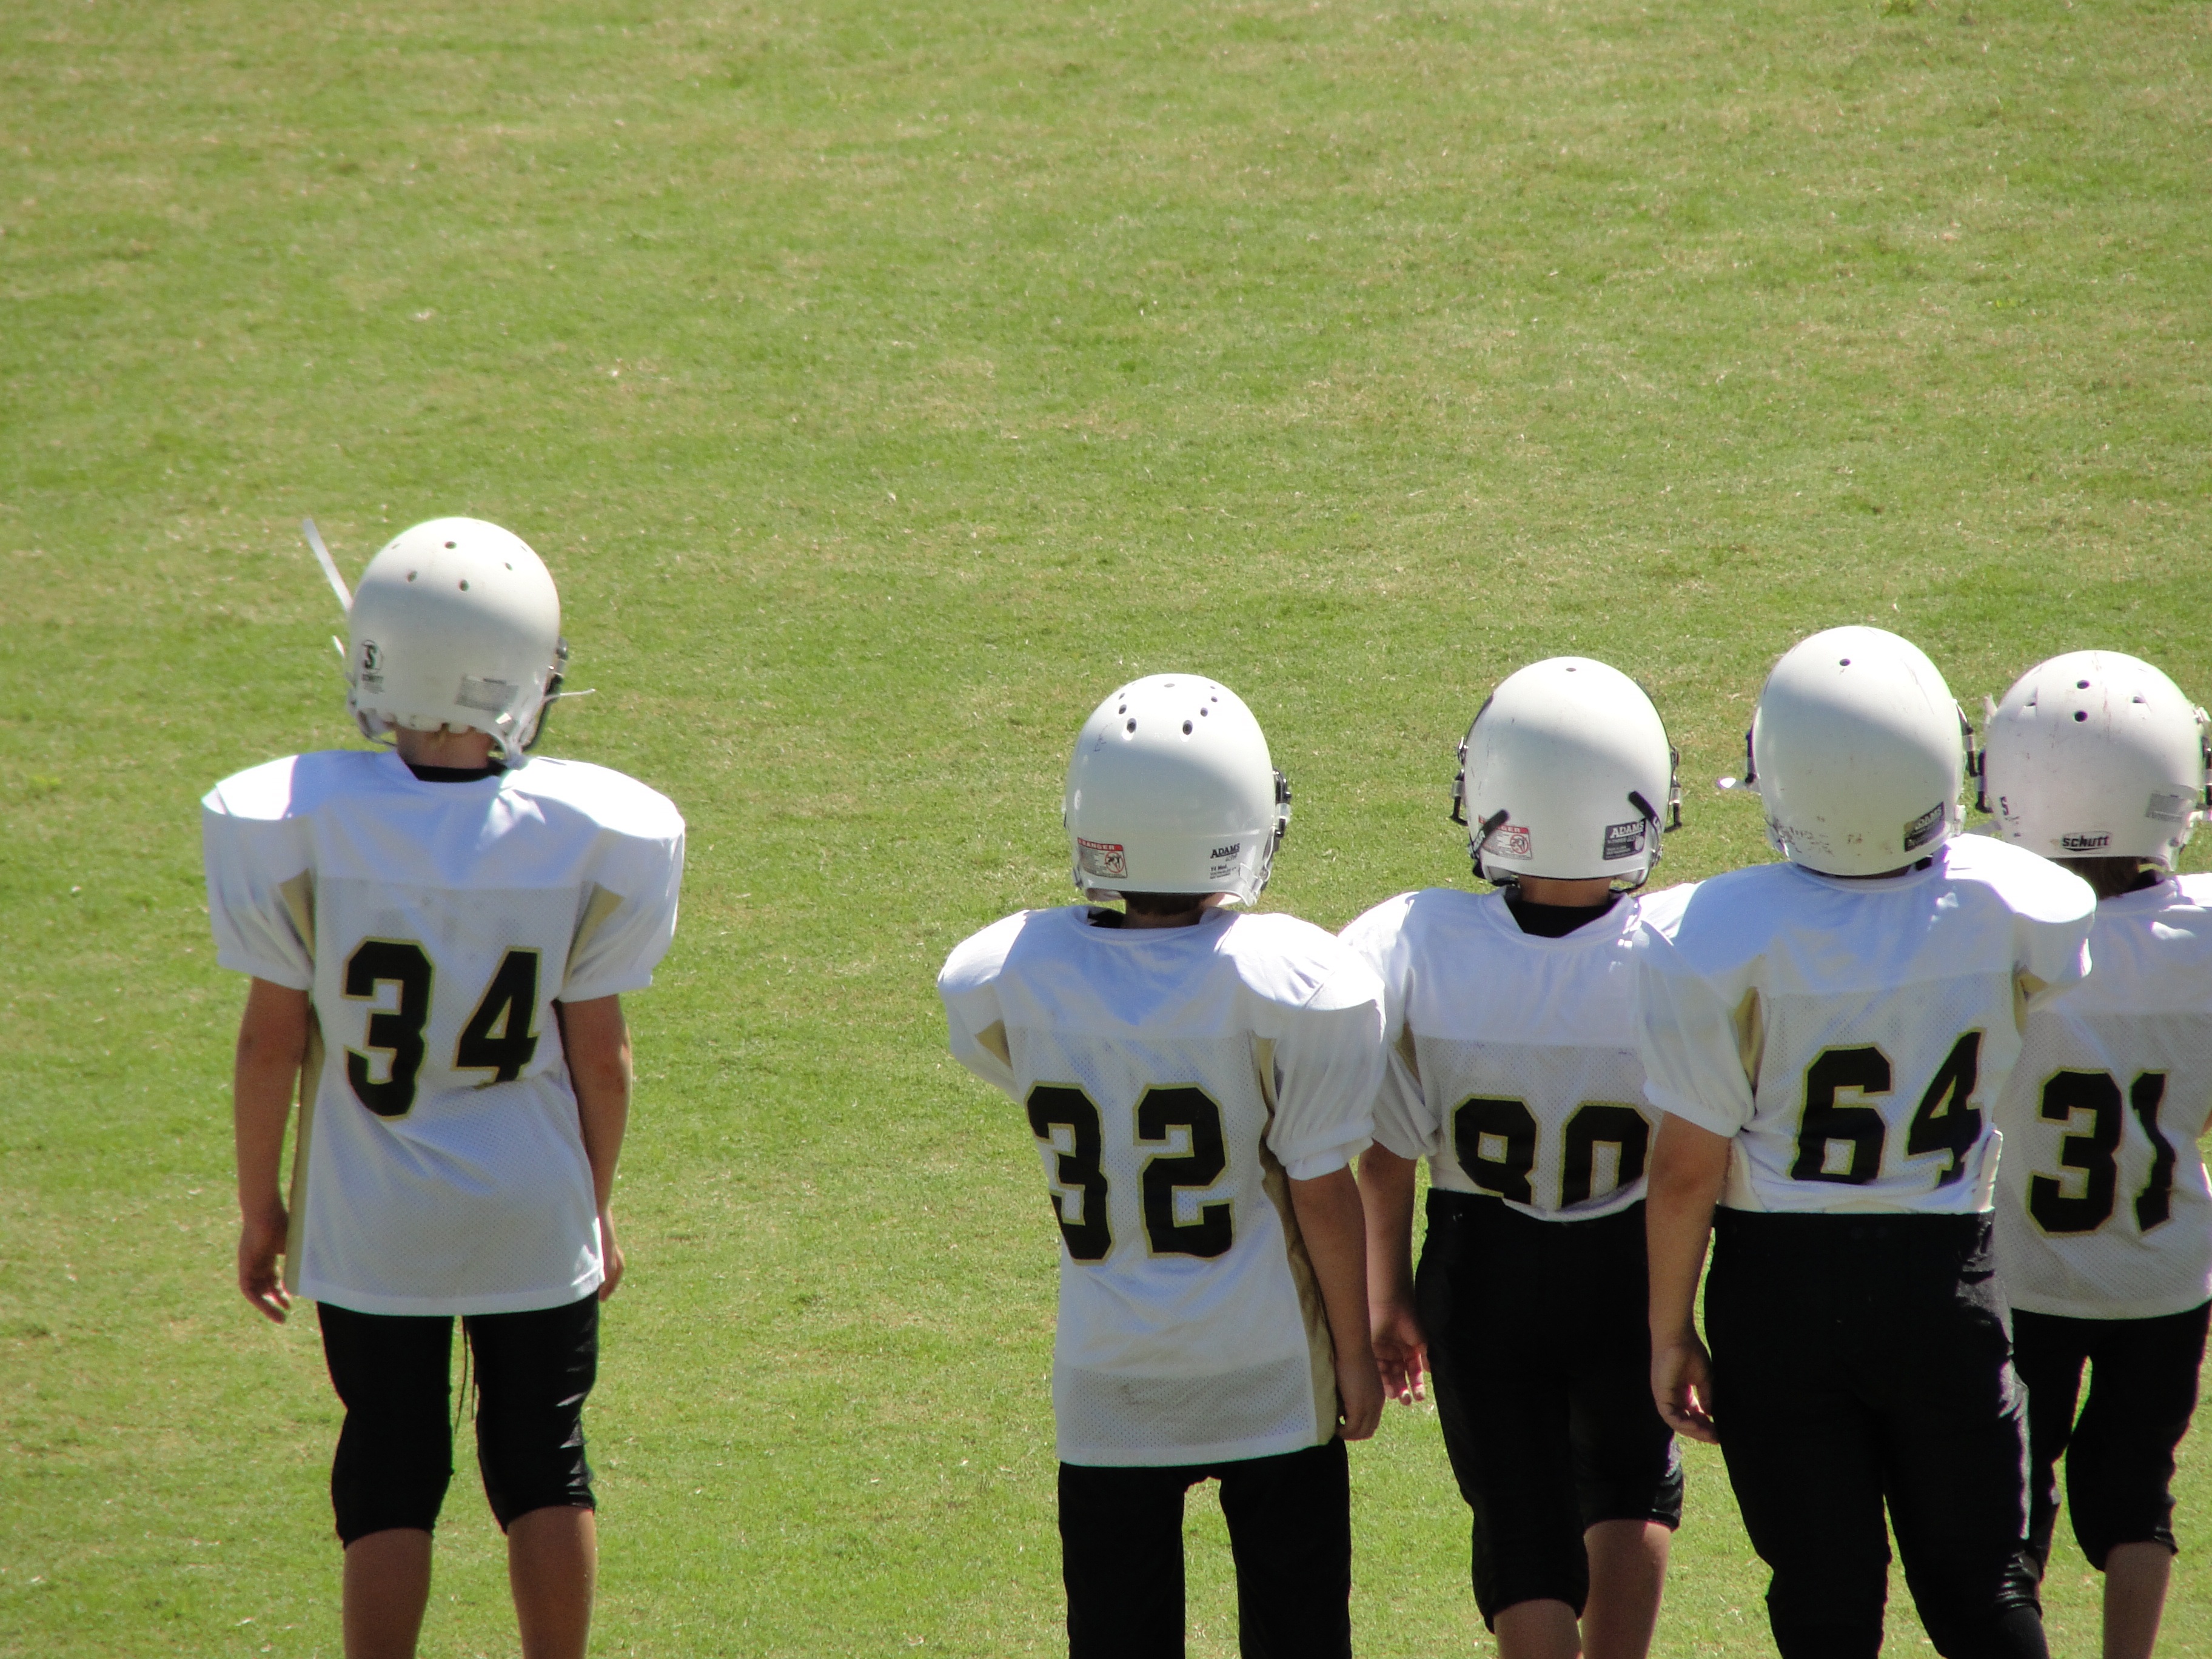
grass, football, headgear, stadium, player, competition, cool image, team, american football, sports, ball, championship, cool photo, games, tournament, jersey, sportswear, football player, ball game, team sport, football helmet, sport venue, competition event, personal protective equipment, football equipment and supplies, gridiron football, protective equipment in gridiron football, protective gear in sports, sports training